East Lambrook

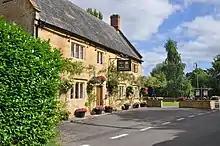

The Anglican Church of St James, also a Grade II* listed building, dates from the 12th century. Although in the civil parish of Kingsbury Episcopi, the village is part of the benefice of South Petherton with the Seavingtons and the Lambrooks, within the Diocese of Bath and Wells.